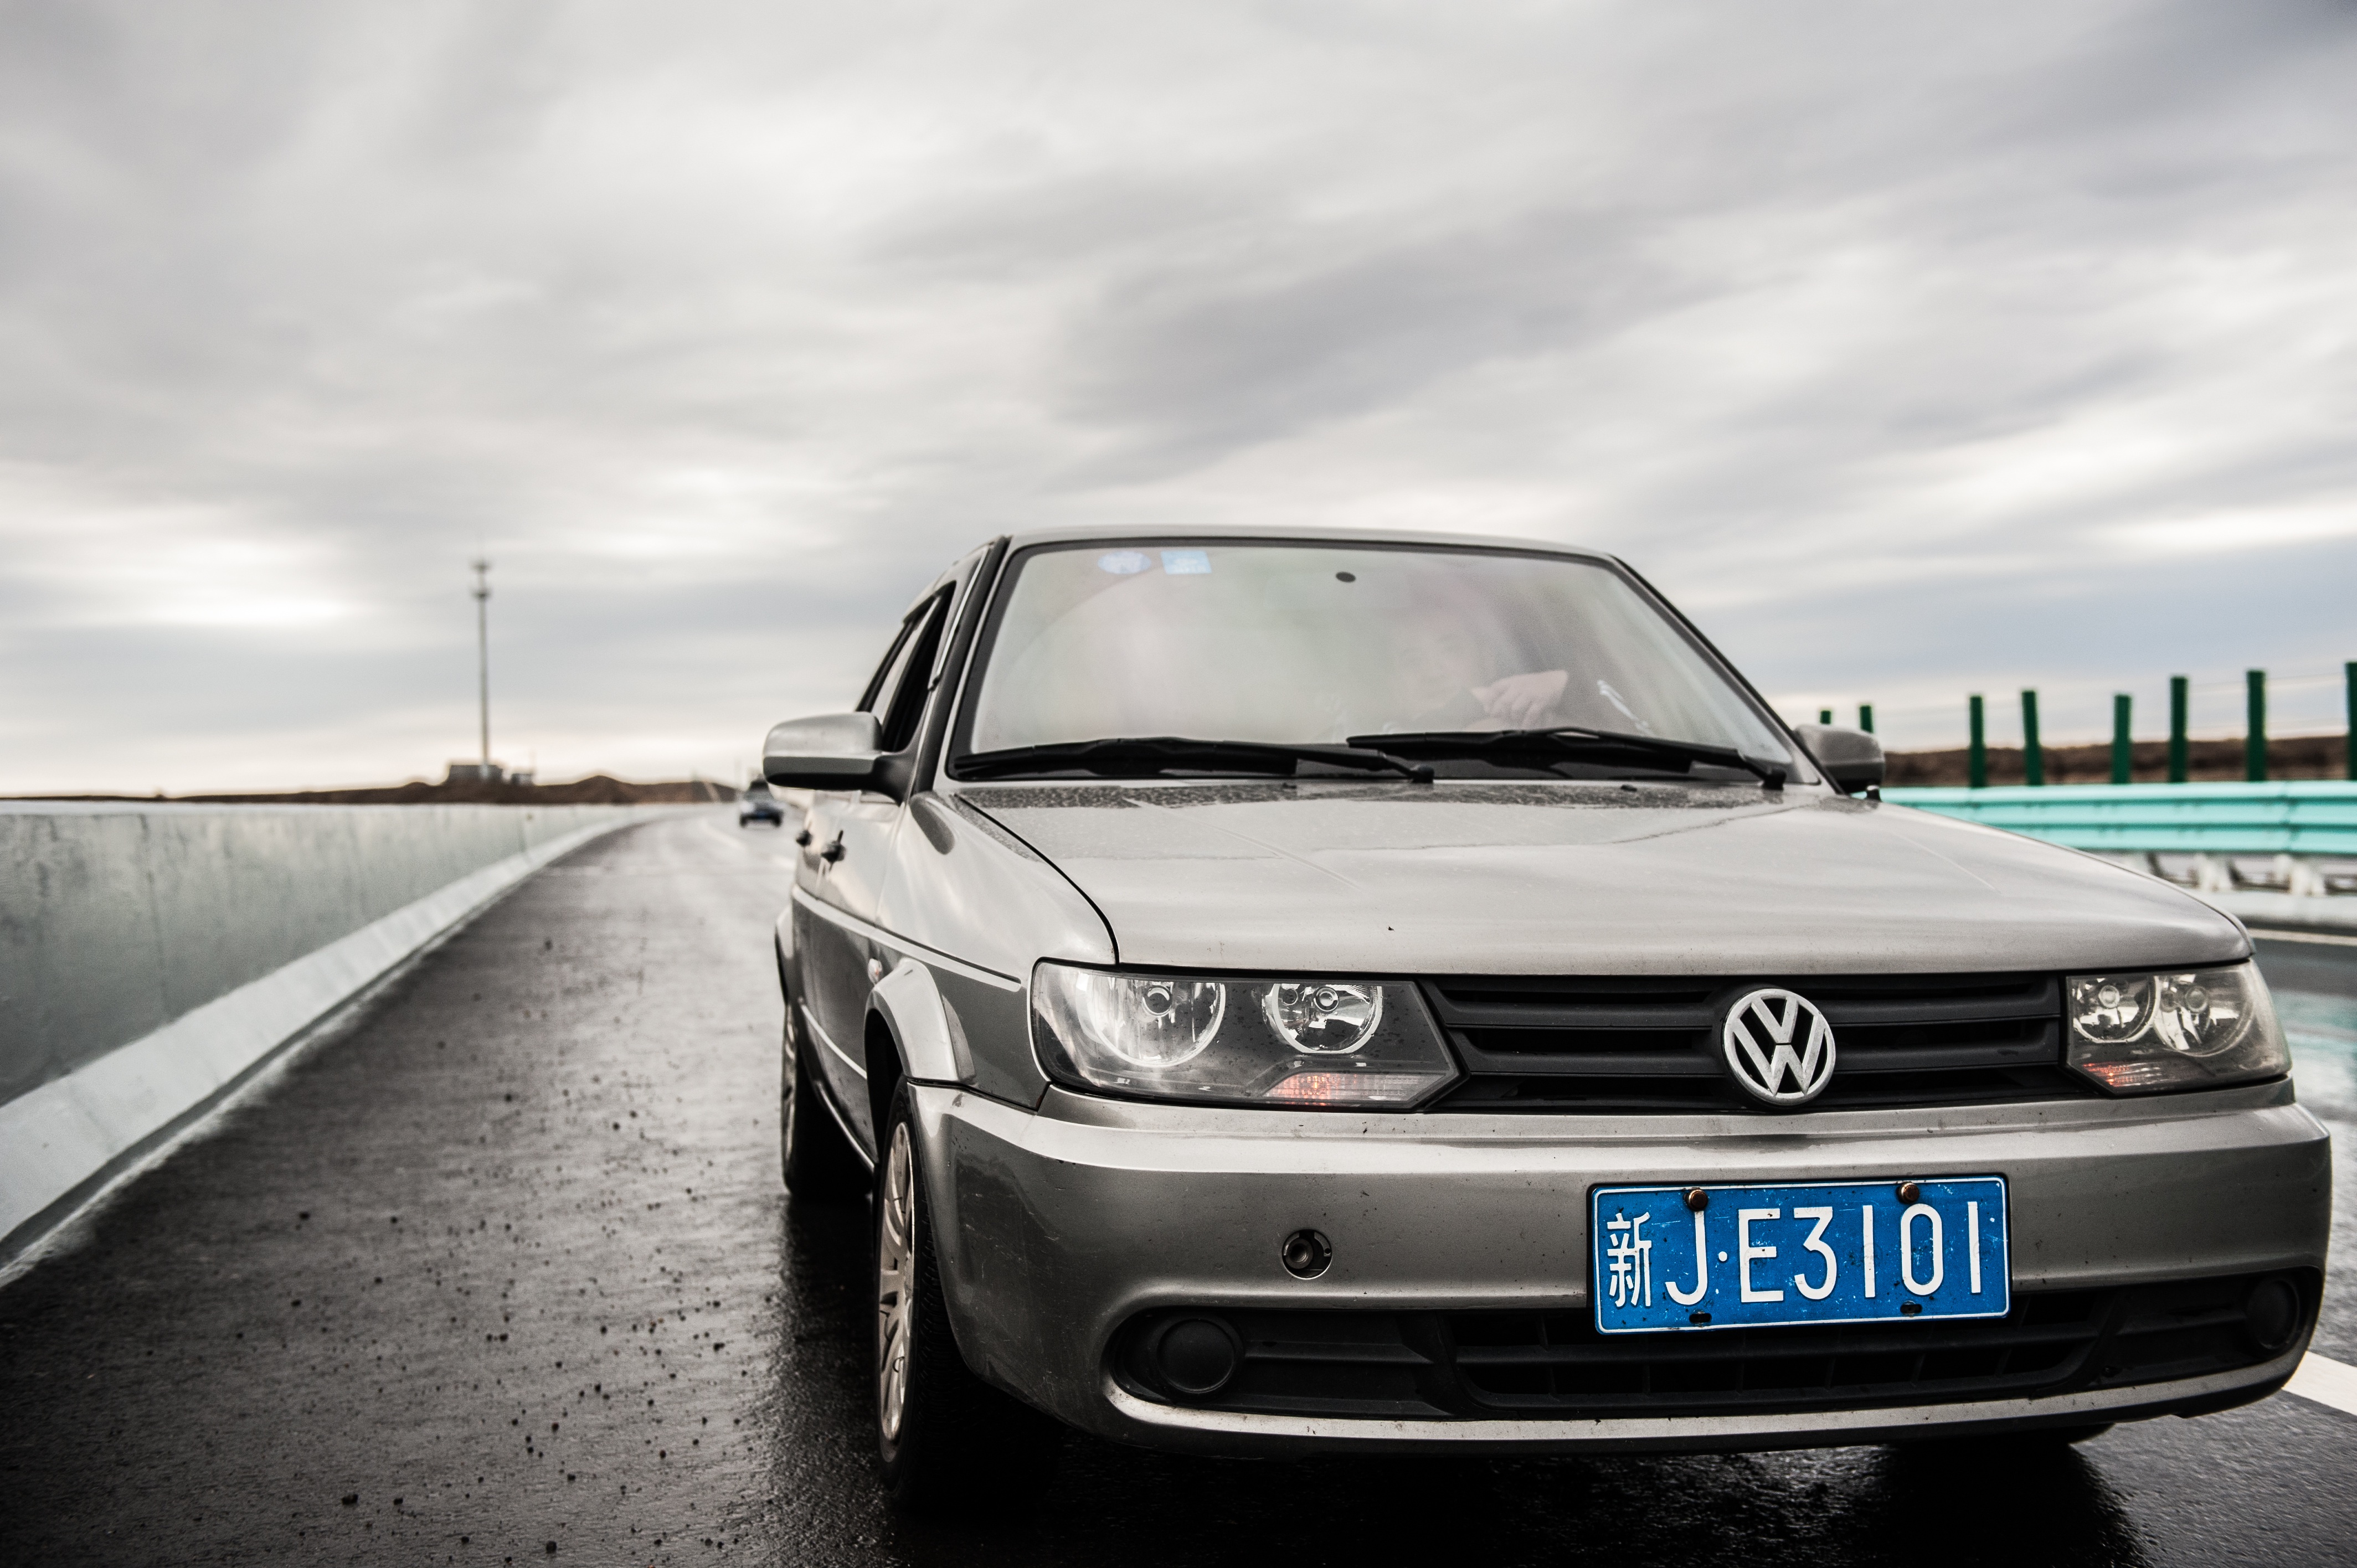
car, wheel, volkswagen, vehicle, sports car, bumper, sedan, bmw, land vehicle, automobile make, automotive exterior, automotive design, luxury vehicle, executive car